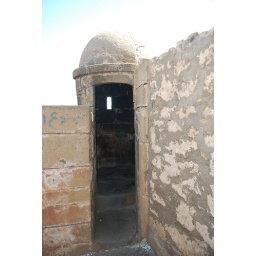
old city walls on the ocean in Essaouira